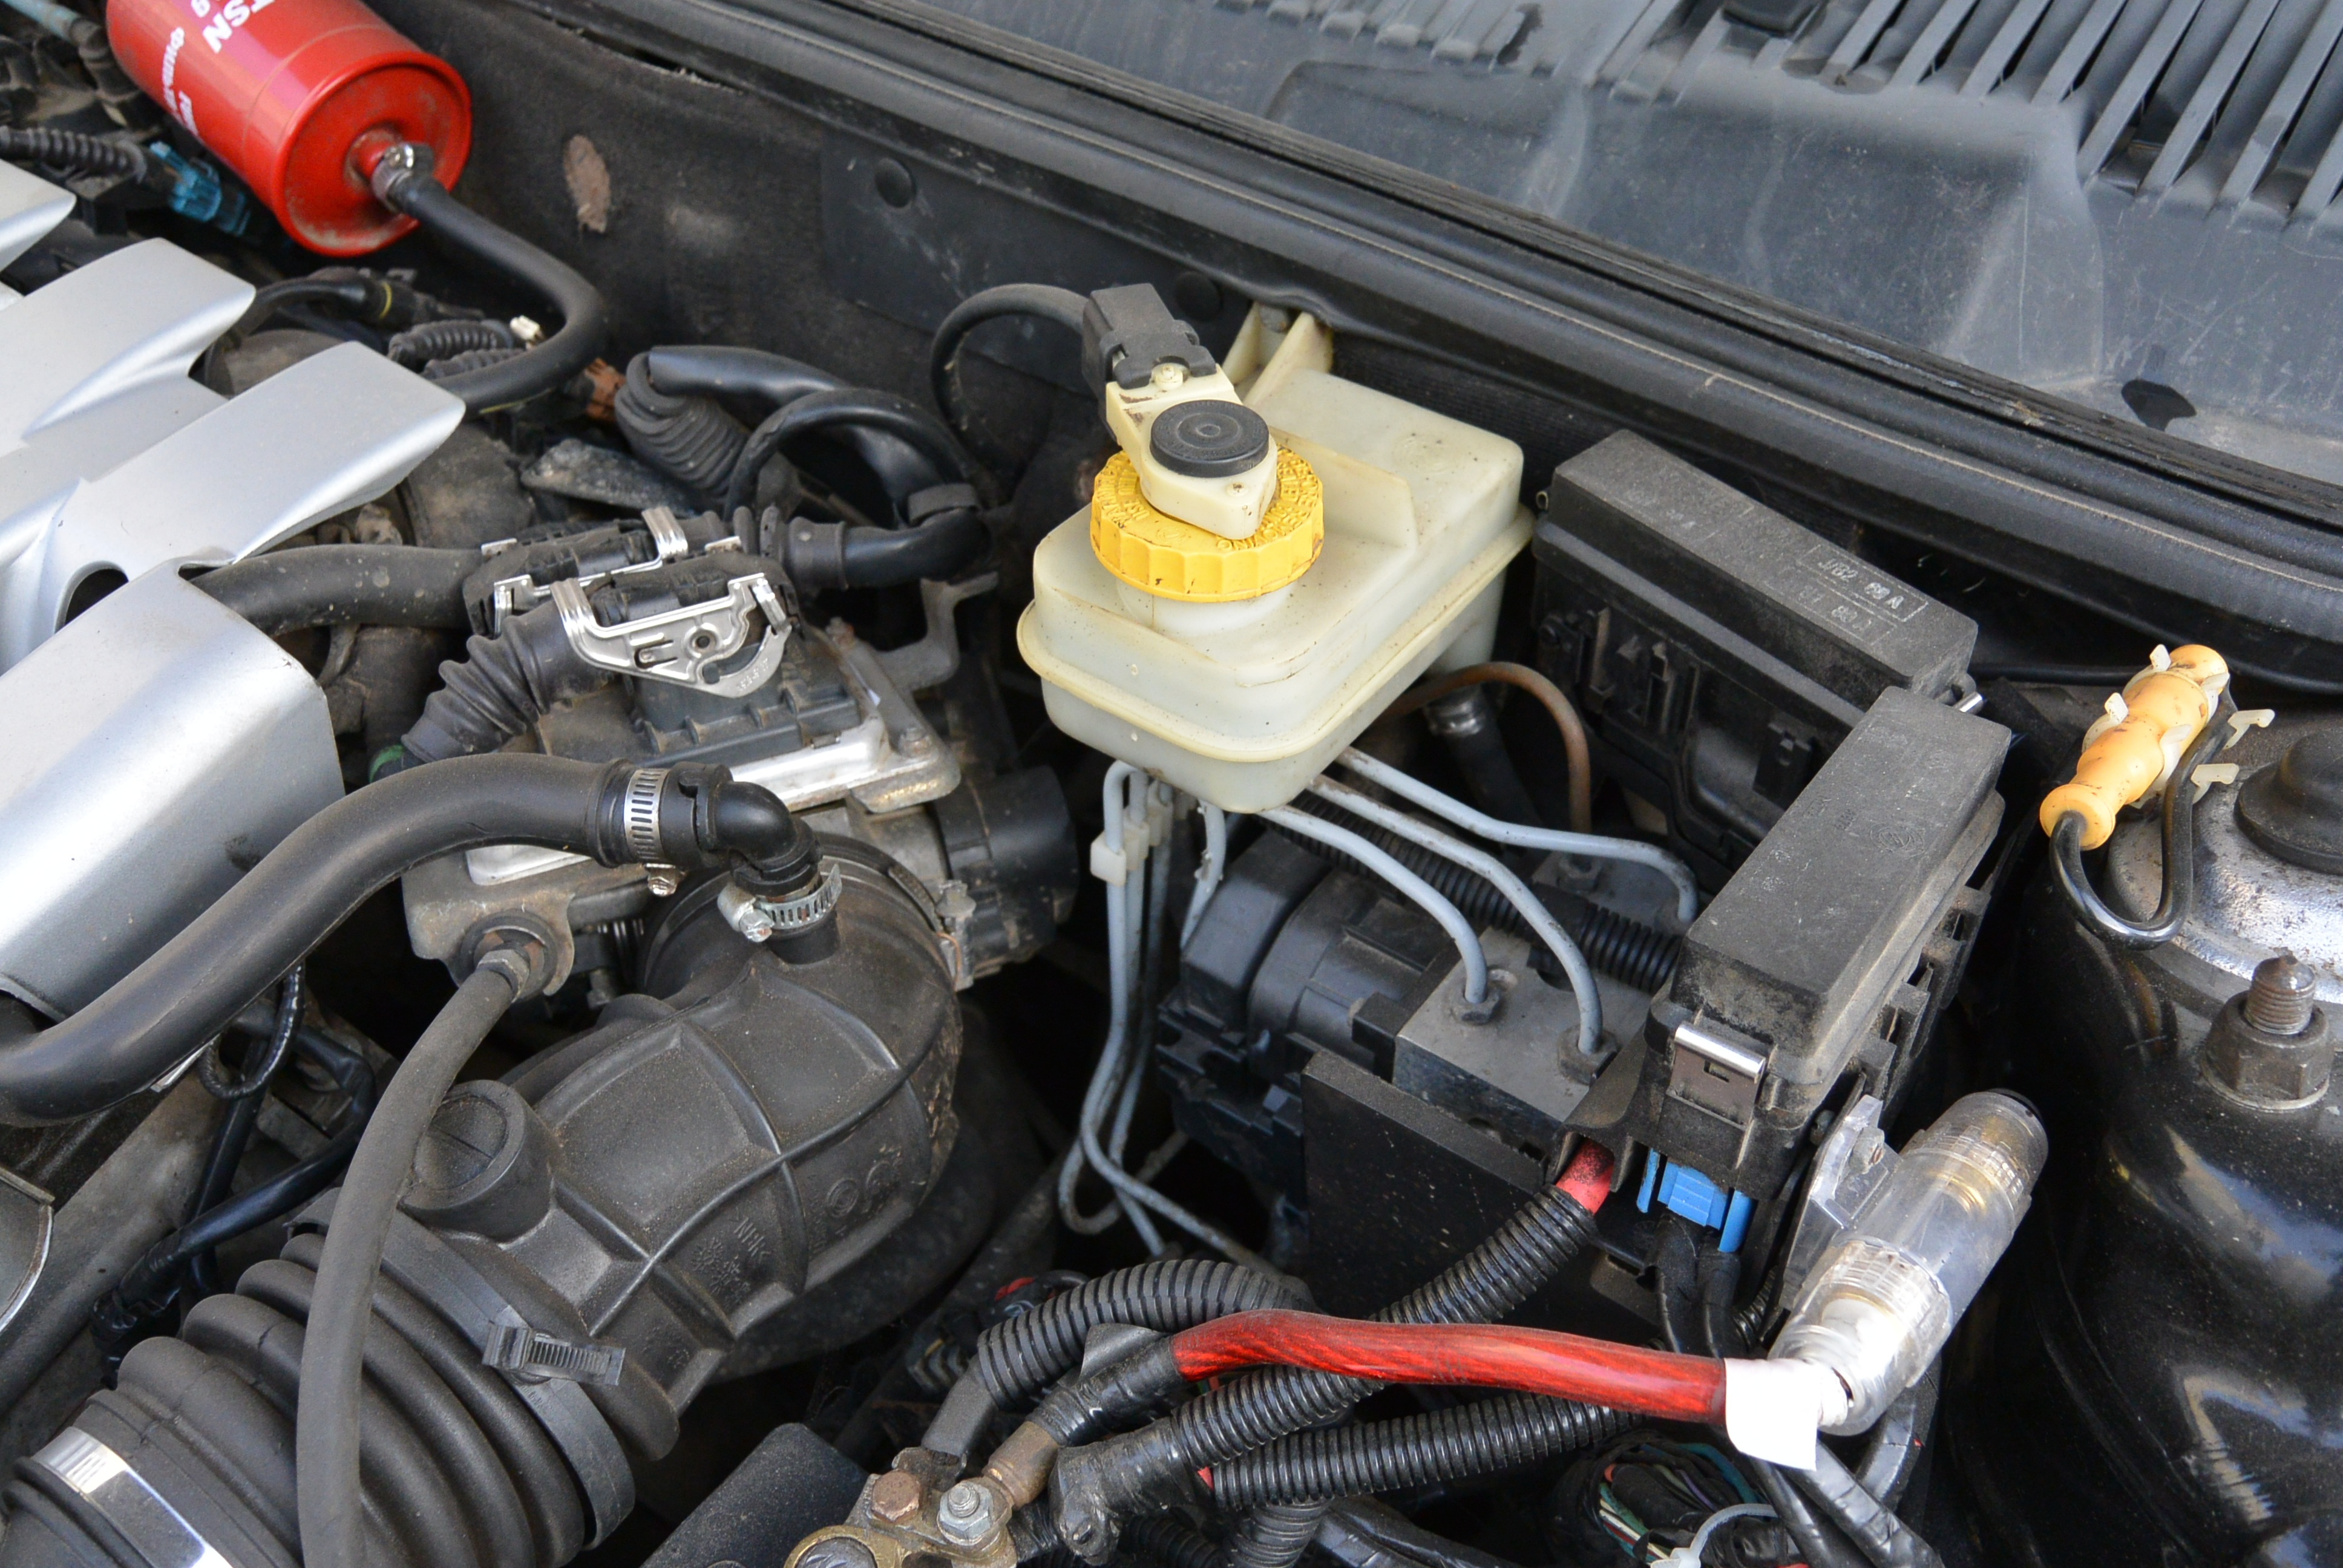
car, vehicle, engine, sedan, filter, abs, sport utility vehicle, land vehicle, alfa romeos, injector, circuit breakers, bachek, brake fluid, automobile make, automotive exterior, compact car, luxury vehicle, family car, compact sport utility vehicle